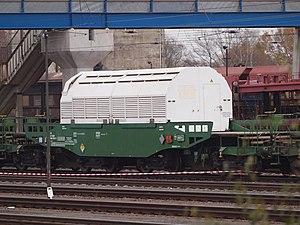
L’usine de retraitement de la Hague — souvent nommée simplement « La Hague » — est un centre de traitement du combustible nucléaire usé dans lequel on traite le combustible nucléaire provenant principalement des réacteurs nucléaires français et une partie de celui provenant des réacteurs d'Allemagne, de Belgique, de Suisse, des Pays-Bas et du Japon, pour en séparer les matières nucléaires valorisables des autres éléments radioactifs.